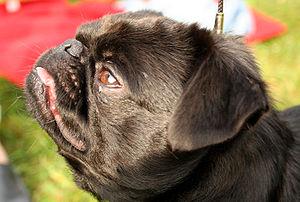
Le petit brabançon est une race de chiens originaire de Belgique. La race est issue de croisements effectuée au XIXᵉ siècle, entre le smousje, un petit chien à poil court bruxellois chassant les rats dans les écuries, et l'épagneul King Charles et le carlin. Il fait partie des « petits chiens belges » comme le griffon belge et le griffon bruxellois.
Les petits chiens belges sont un ensemble de trois races de chiens de compagnie originaires de Belgique et partageant la même histoire : le griffon belge, le griffon bruxellois et le petit brabançon. Certaines fédérations telles que l'American Kennel Club ou The Kennel Club enregistrent d'ailleurs ces trois races comme de simples variétés du griffon bruxellois.